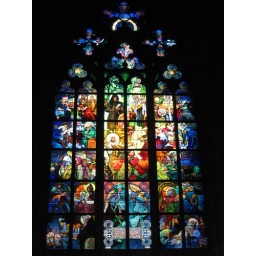
Mucha stained glass window in St. Vitus Cathedral